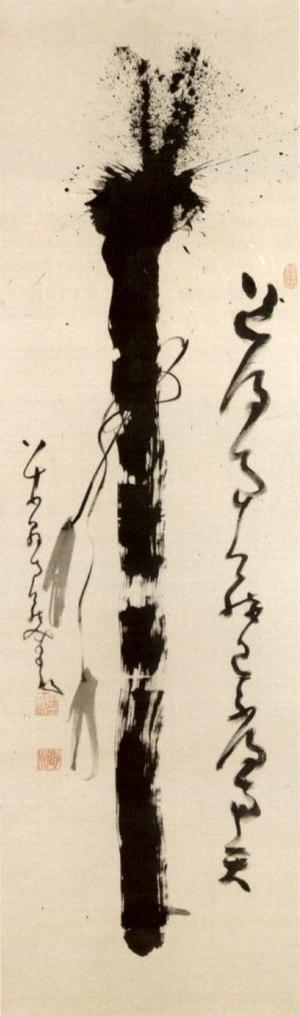
Nakahara Nantenbō, aussi connu sous le nom Tōjū Zenchū et Nantenbō Tōjū, né le 3 avril 1839 – mort le 12 février 1925, est un maître bouddhiste zen japonais. Connu en son temps comme un ardent réformateur, il est aussi un artiste prolifique et accompli. Il produit de nombreux exemples de l'art zen et aide à combler le fossé entre les formes plus anciennes de l'art bouddhique zen et leur prolongement au XXᵉ siècle.